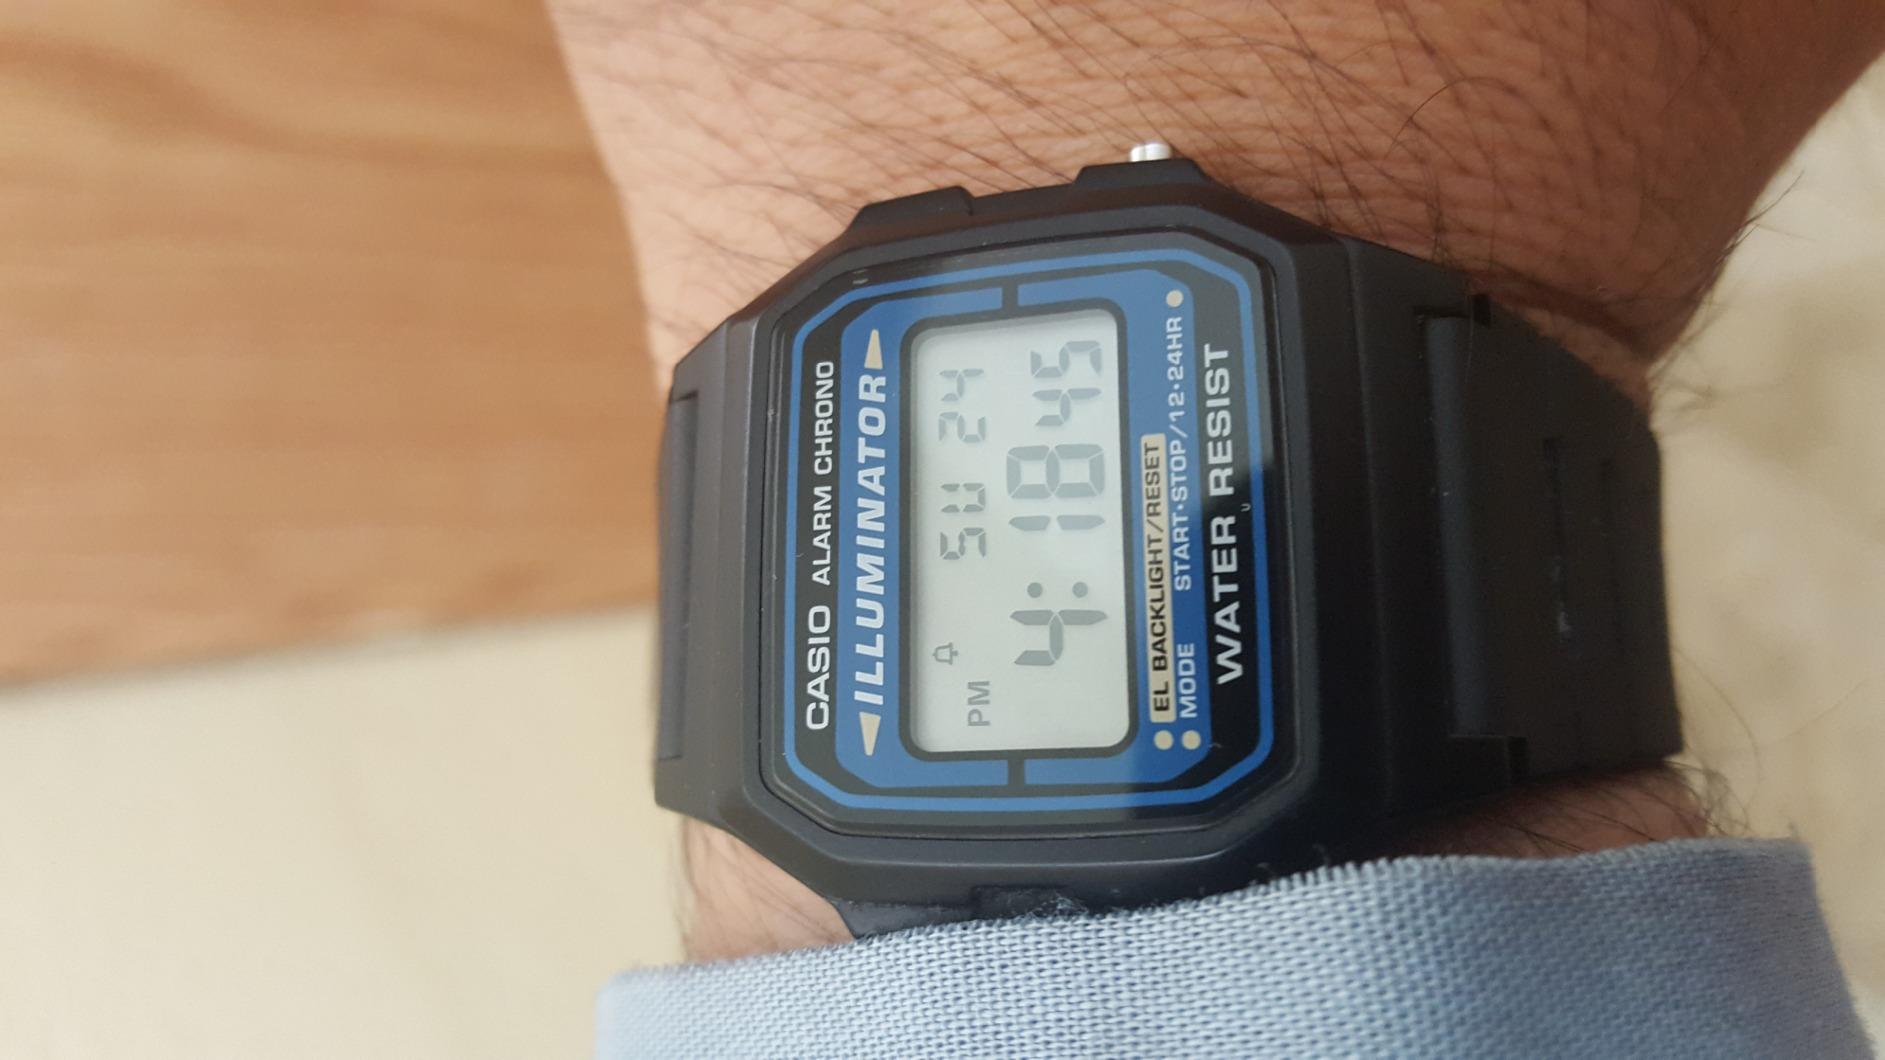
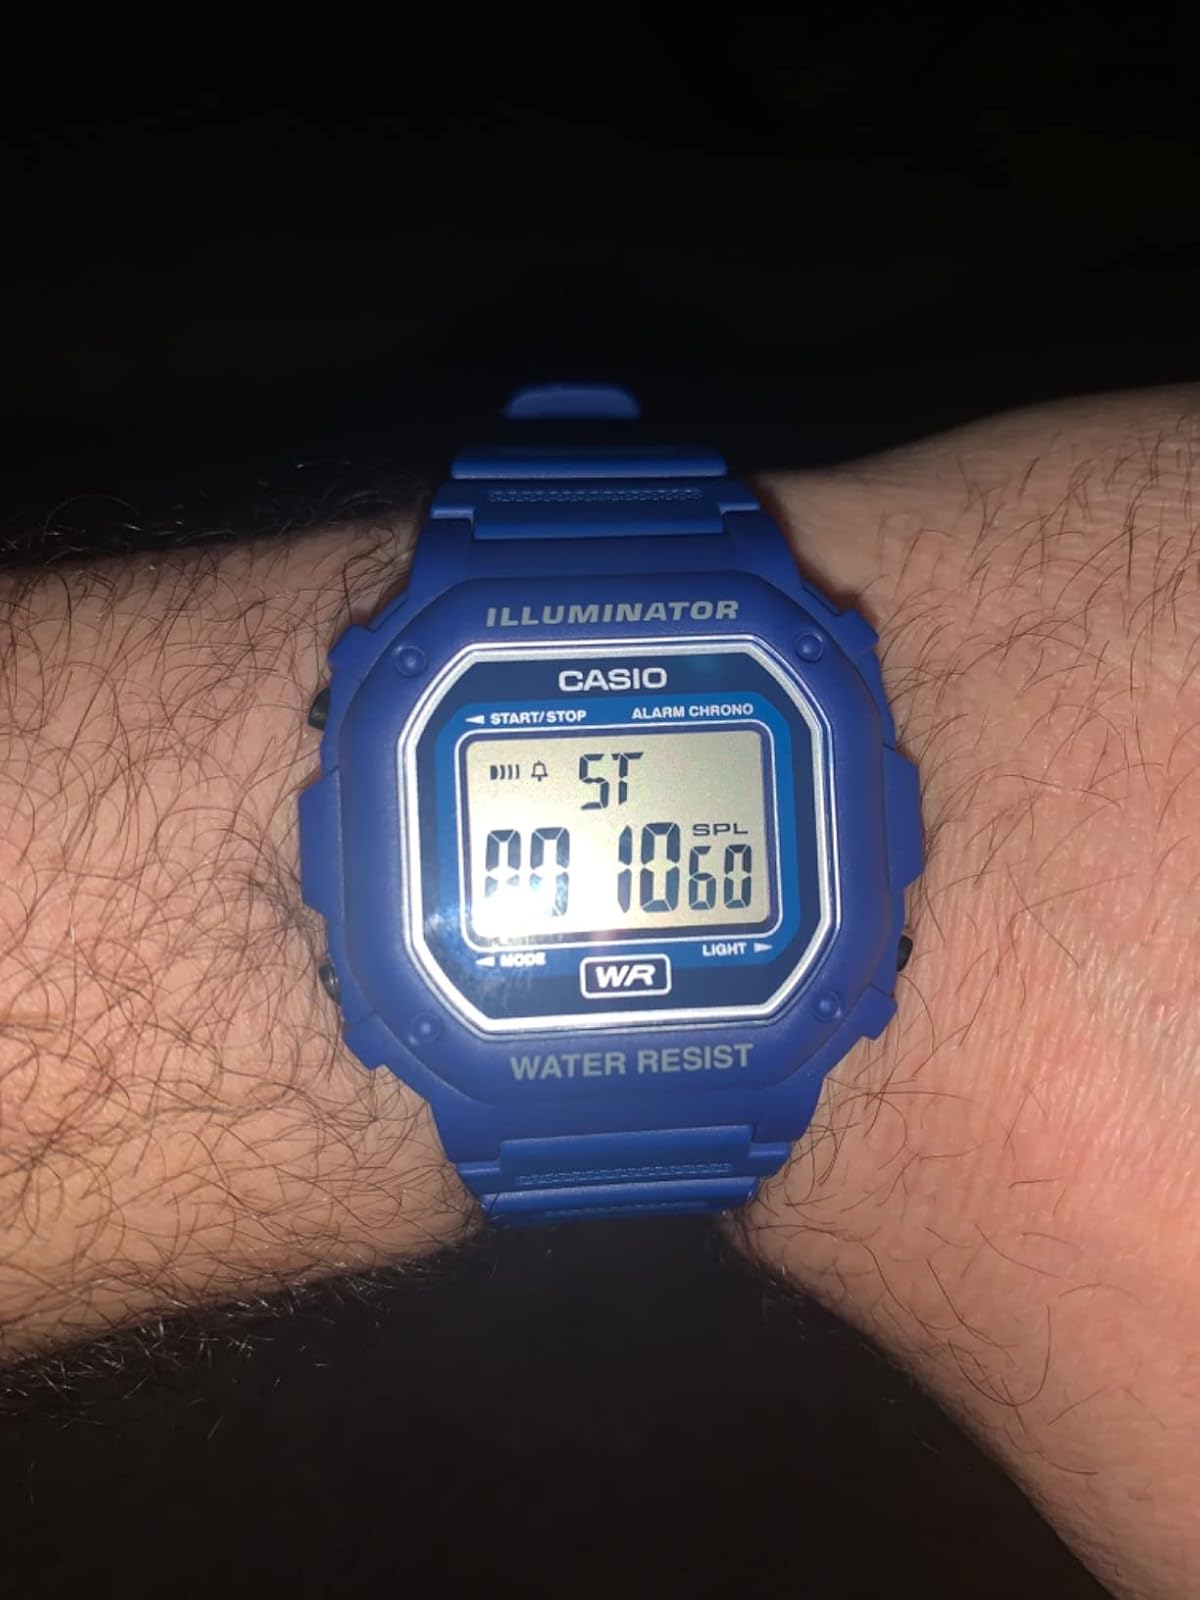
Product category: accessories_watch
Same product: no